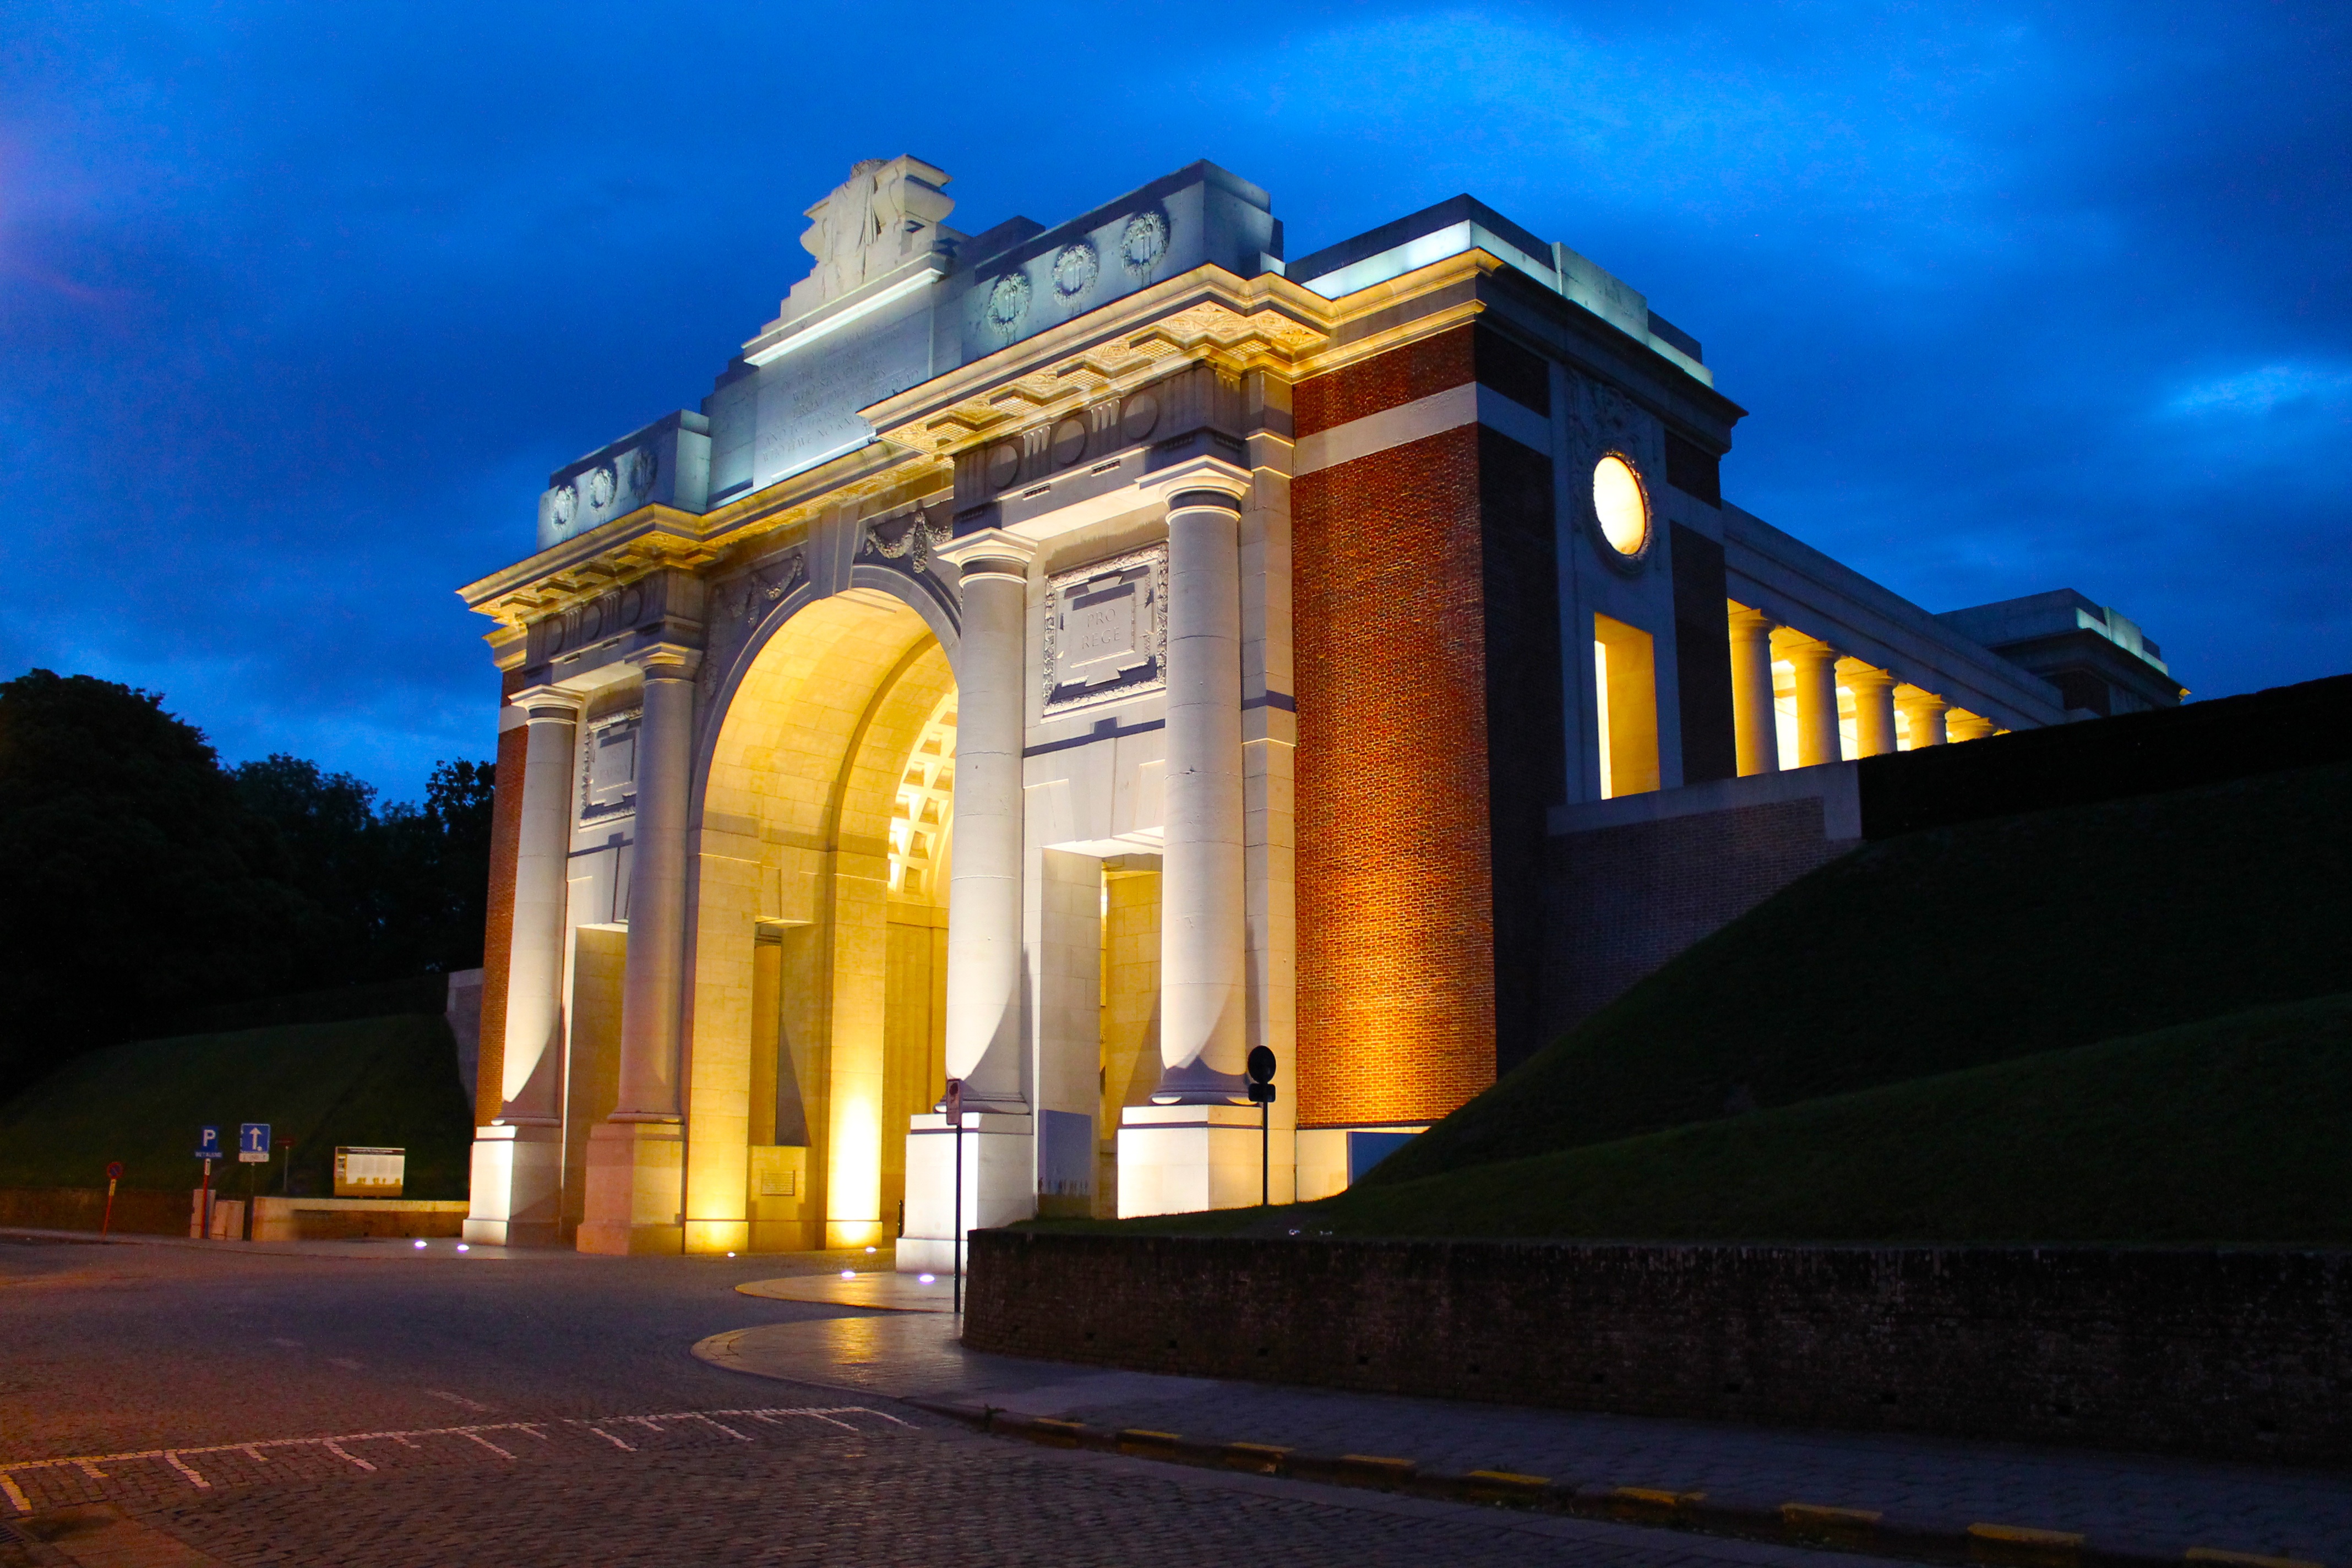
architecture, night, building, monument, evening, landmark, facade, place of worship, belgium, history, estate, night lights, world war 1 monument